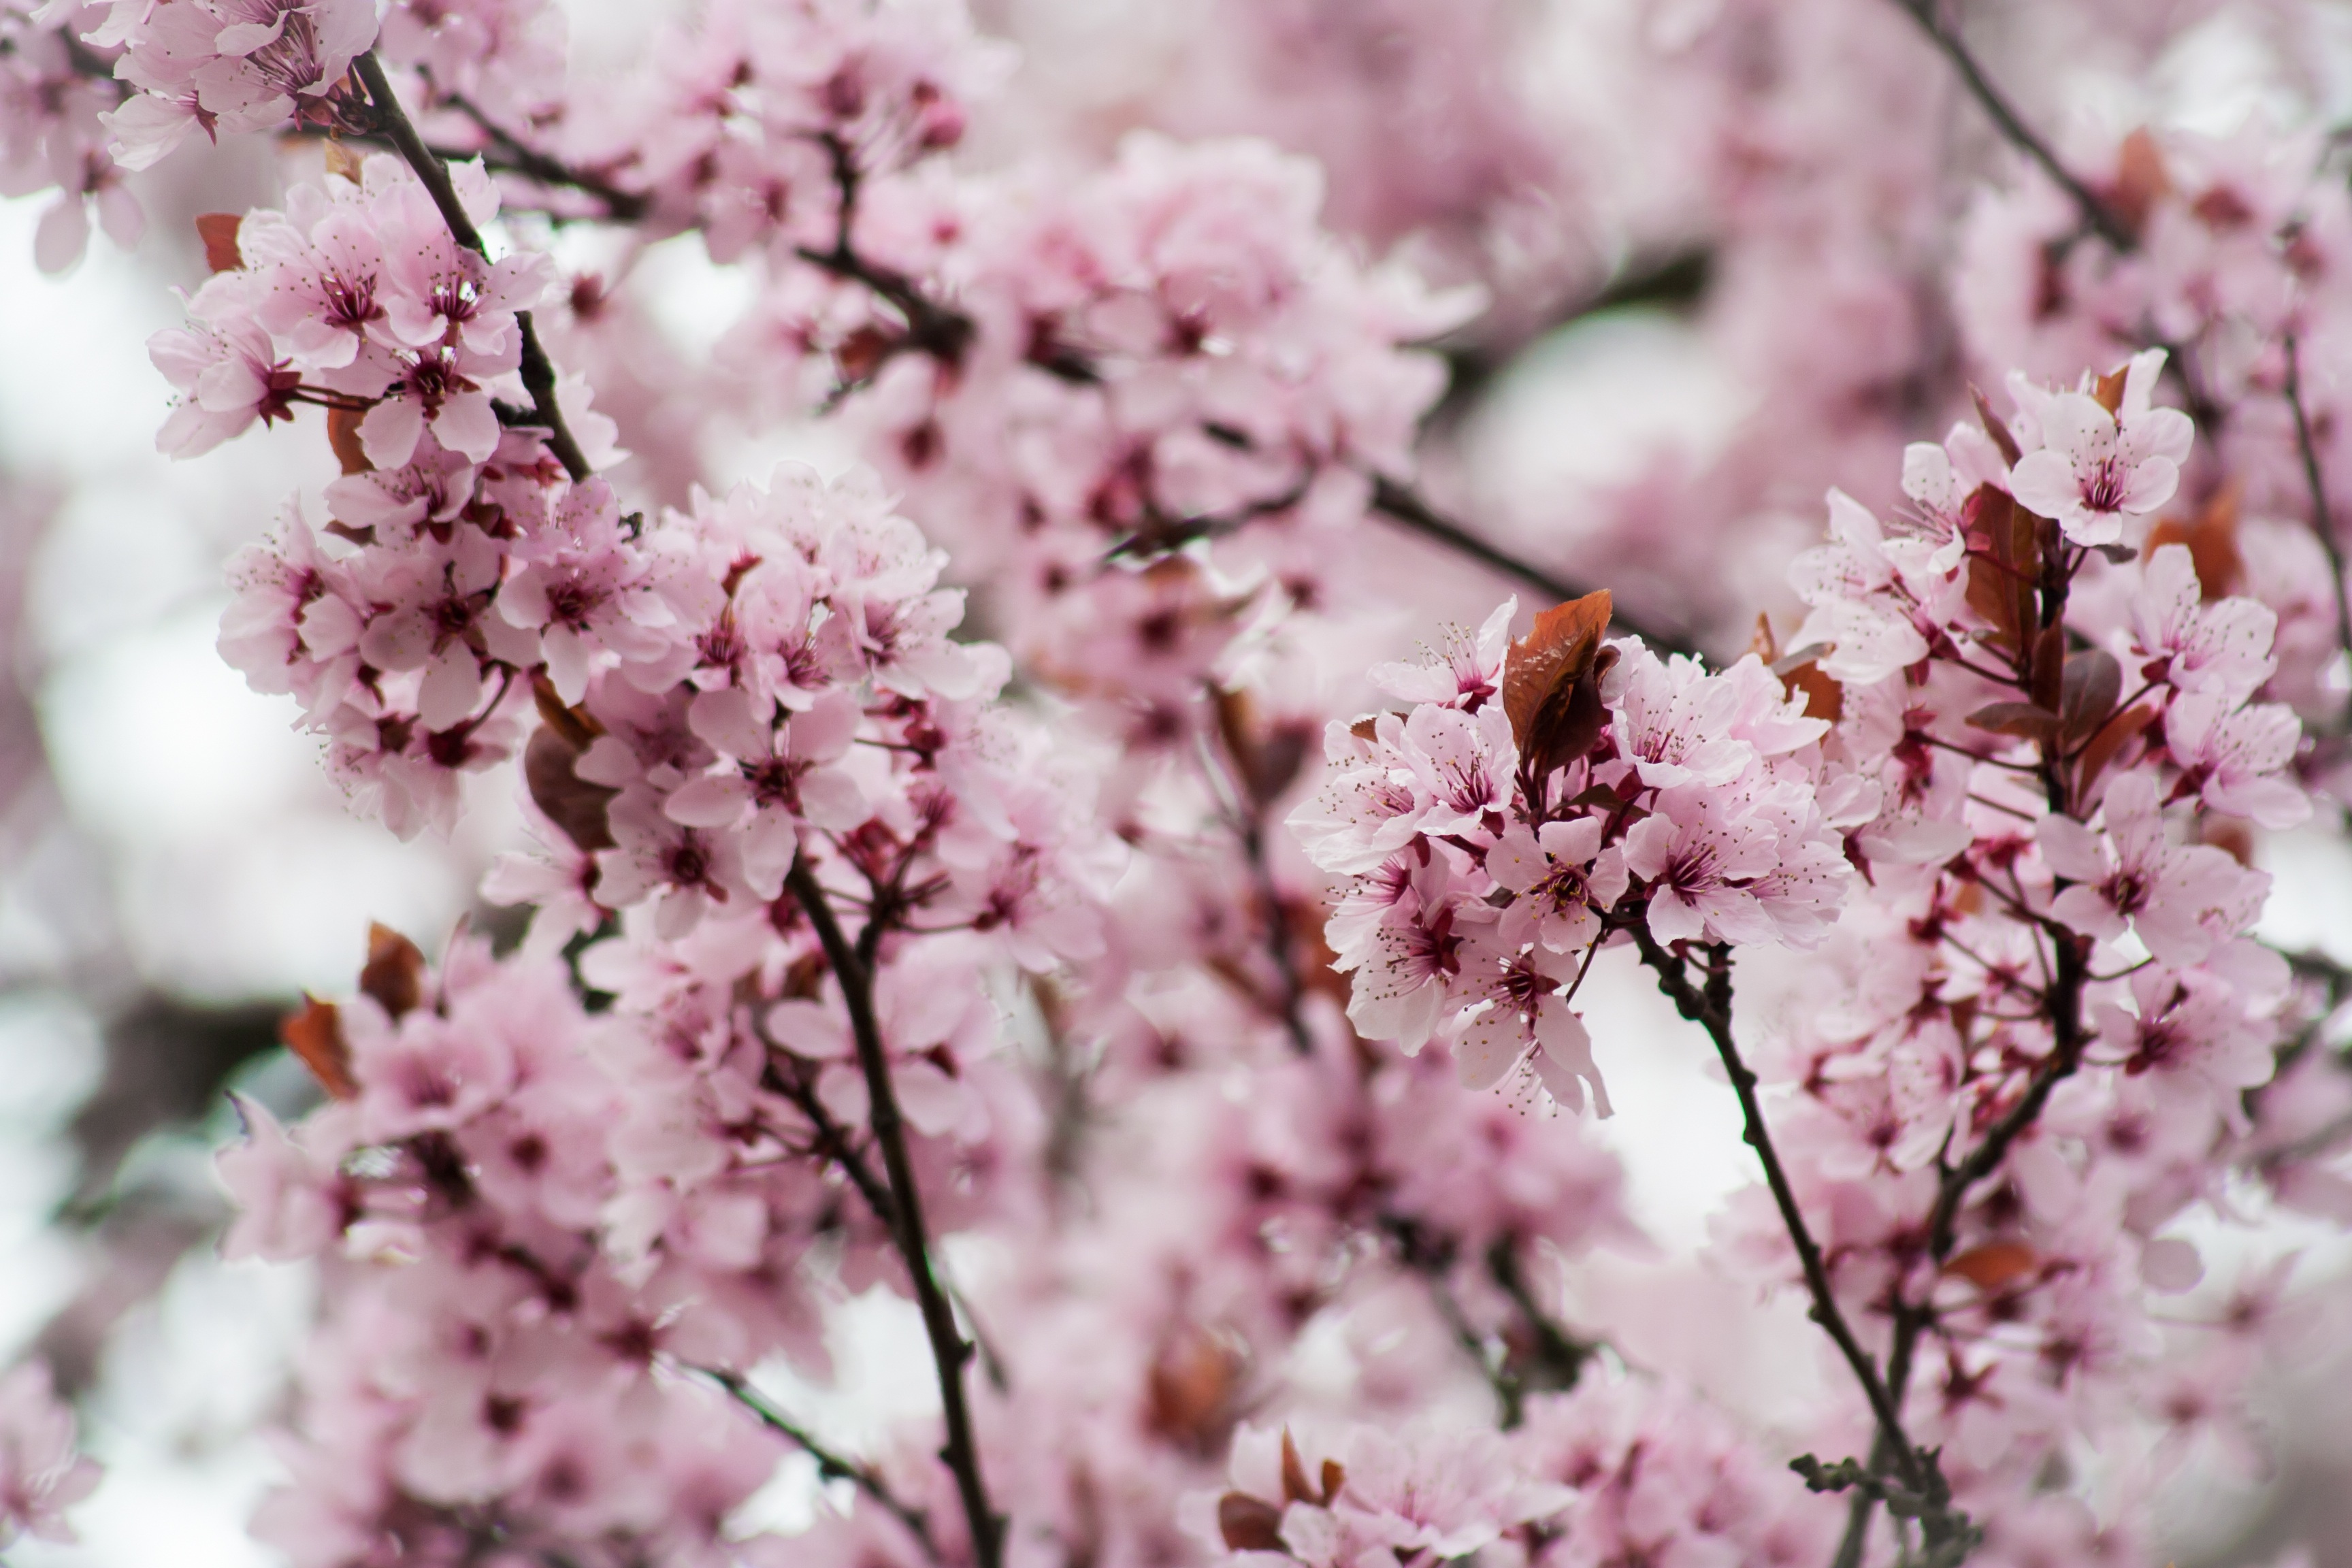
tree, nature, branch, blossom, plant, fruit, sweet, flower, petal, bloom, summer, spring, red, produce, color, pink, delicious, season, cherry blossom, smell, cherry, ornamental plant, flowering plant, sweet cherry, oriental cherry, east asian cherry, land plant